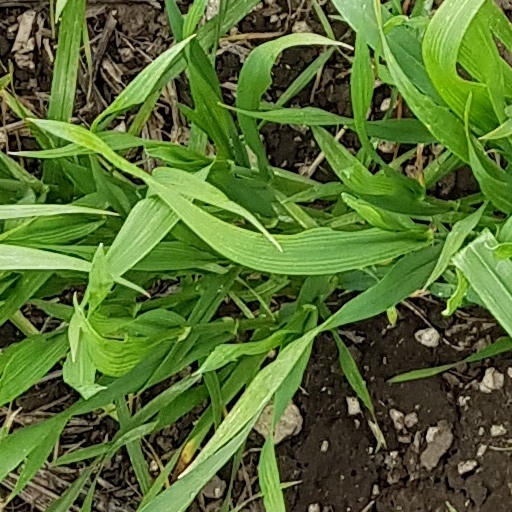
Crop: wheat